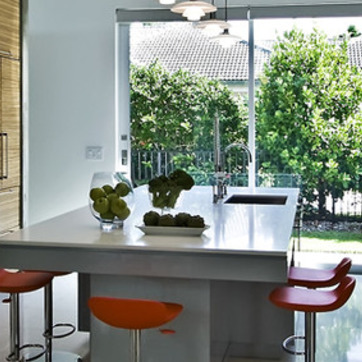
Material: food